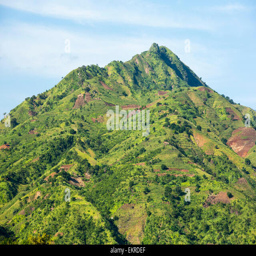
deforestation on land to grow maize